Mesoamerica

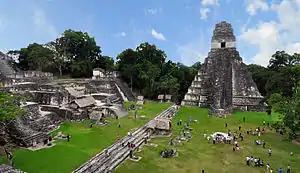
Tikal is one of the largest archaeological sites, urban centers, and tourist attractions of the pre-Columbian Maya civilization. It is located in the archaeological region of the Petén Basin in what is now northern Guatemala.

The history of human occupation in Mesoamerica is divided into stages or periods. These are known, with slight variation depending on region, as the Paleo-Indian, the Archaic, the Preclassic (or Formative), the Classic, and the Postclassic. The last three periods, representing the core of Mesoamerican cultural fluorescence, are further divided into two or three sub-phases. Most of the time following the arrival of the Spanish in the 16th century is classified as the Colonial period.